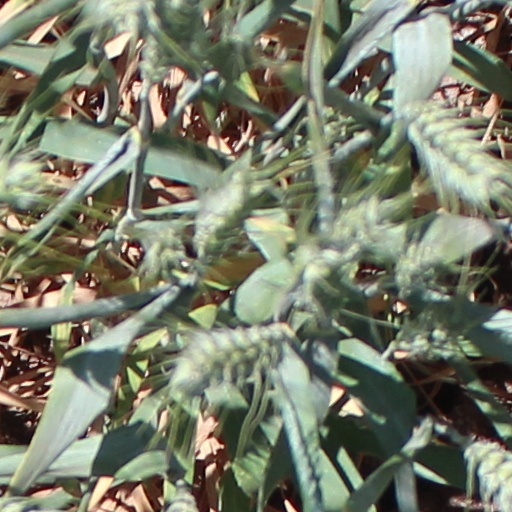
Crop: wheat